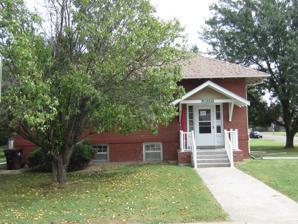
Building: Canton Township Carnegie Library
Country: United States of America
Year built: 1921
United States historic place Canton Township Carnegie Library U.S. National Register of Historic Places Show map of Kansas Show map of the United States Location Canton, Kansas , United States Coordinates 38°23′17″N 97°25′35″W / 38.38806°N 97.42639°W / 38.38806; -97.42639 Built 1921 Built by S.E. Willey Architect Washburn & Stookey MPS Carnegie Libraries of Kansas TR NRHP reference No. 87000960 Added to NRHP June 25, 1987 The Canton Township Carnegie Library is an historic Carnegie library at 203 North Main Street in Canton, Kansas , United States. The library was built in 1921.  It was the last Carnegie library built in the United States with Carnegie Foundation funding. The library was added to the National Register of Historic Places in 1987. The community received $6,000 Carnegie Foundation funding in 1916;  the library was completed in 1921. References